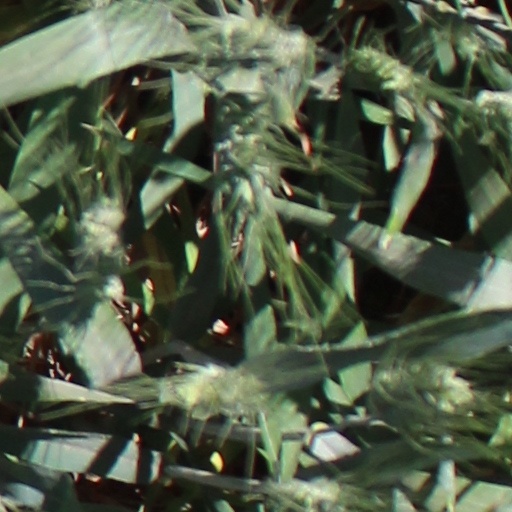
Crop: wheat